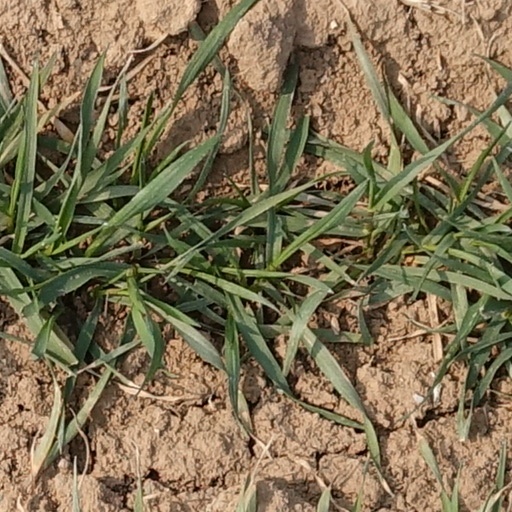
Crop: wheat